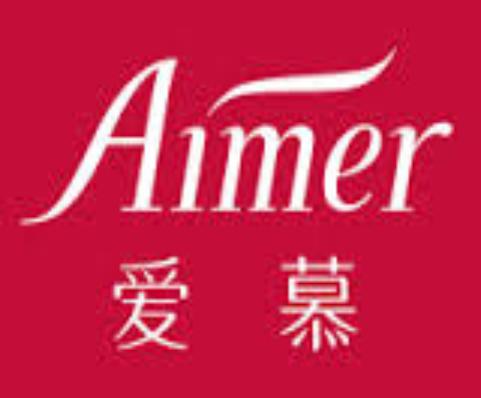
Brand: AIMER
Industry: Clothes